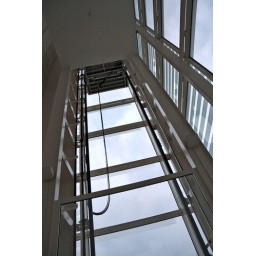
Large glass walls near panoramic elevator